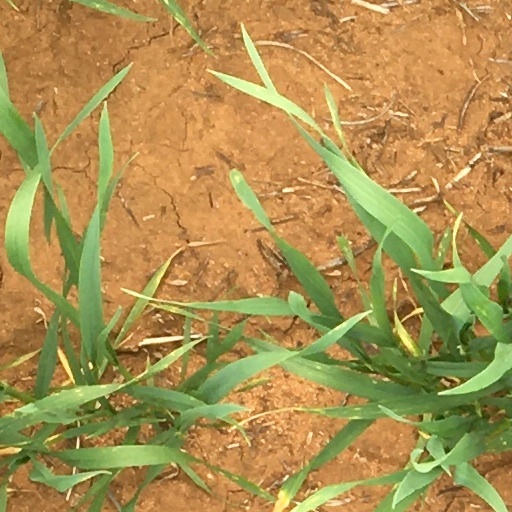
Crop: wheat